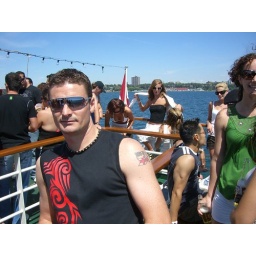
Paul... if you noticed the girl before in pink is the one with the white bikini top :)